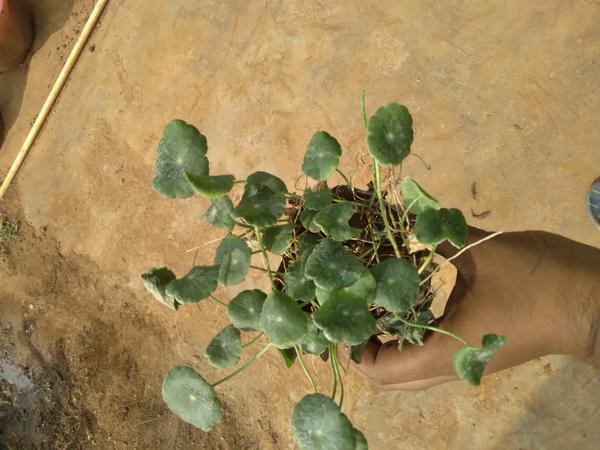
Plant: Brahmi